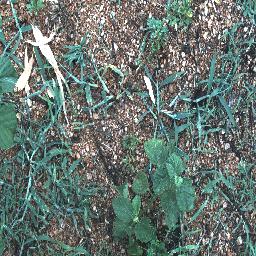
Label: negative